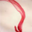
Label: worm